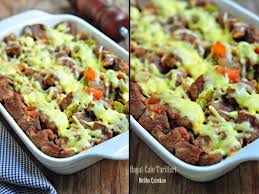
Yemek: et_sote